Manica (armguard)

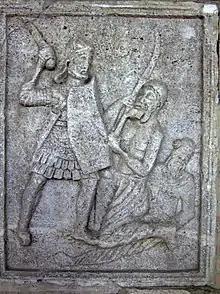
Tropaeum Traiani Metope XX Legionary with manica laminata and sword, facing a Dacian falxman

According to Xenophon, ""kheires"" ("χεῖρες") which consisted of hoops of metal that would be worn on the rein arm of a cavalryman was a rather recent invention, suggesting it first emerged during the Achaemenid period around by end of the 5th century BCE. Hooped armor became extremely popular to use on both arms and legs in the Saka, Parthian, and Kushan kingdoms. They can be seen at Khalchayan and on many pieces of Parthian artwork, and were likely invented somewhere in Central Asia. The earliest finds of "manica" come from Central Asia, excavated at the sites of Ai Khanoum, Chirik Rabat, and Taxila. The first two examples date to the 2nd century BCE, and the last from the 1st century BCE. The armor from Ai Khanoum included an integrated "gorget" to which the "manica" was attached, while the armor from Taxila may have been for the thigh.